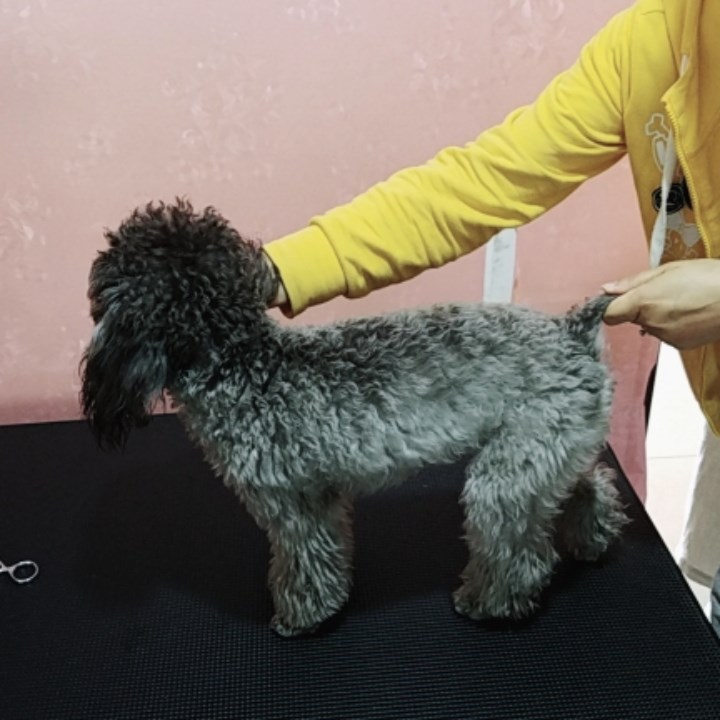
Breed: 7449-n000128-teddy